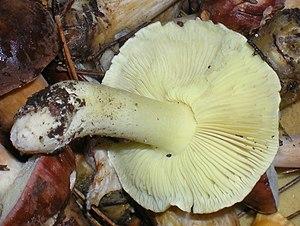
L'hyménium est la partie fertile du sporophore des champignons. C'est un pseudo-tissu porté par l'hyménophore et donnant naissance aux spores. Il peut se présenter sous le chapeau, sous forme de tubes, de lames, de plis ou d'aiguillons, tapisser la face interne des champignons en forme de coupe comme les Pézizes, ou encore constituer l'intérieur des Vesses-de-loup.
Le sporophore, appelé aussi sporocarpe ou autrefois carpophore, est l'appareil reproducteur des champignons dits supérieurs. C'est, dans le langage populaire et littéraire, l'organe de la « fructification » du champignon et pas seulement du mycélium des champignons. Il contient les sporocystes qui se différencient dans l'hyménium et qui produisent par reproduction sexuée des méiospores, sous diverses formes.
Tricholoma equestre, le tricholome équestre, Chevalier, également nommé tricholome chevalier, tricholome des chevaliers, Bidaou, Canari ou encore Jaunet, est une espèce de champignons basidiomycètes, non comestibles, du genre Tricholoma, de la famille des Tricholomataceae.